Baldwin I of Jerusalem

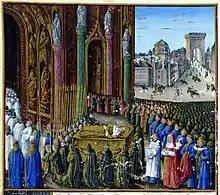
Funeral of Baldwin I

Baldwin made an incursion against Damascene territory in 1113. Mawdud and an Artuqid emir, Ayaz, who came to assist Toghtekin against the crusaders, routed Baldwin in the Battle of al-Sannabra in late June, forcing him to seek assistance from the new rulers of Tripoli and Antioch, Pons and Roger. Toghtekin, Mawdud and Ayaz invaded Galilee, but they did not risk attacking Tiberias after the arrival of the troops from Tripoli and Antioch. Toghtekin and Mawdud returned to Damascus where an Assassin murdered Mawdud in late September. The Seljuk sultan, Muhammad I Tapar, sent a large army to northern Syria in spring 1115. In an attempt to maintain the equilibrium in the region, Toghtekin soon sought reconciliation with the crusaders. He made an alliance with the crusader rulers, and their coalition forced the Seljuk troops to withdraw without a fight.